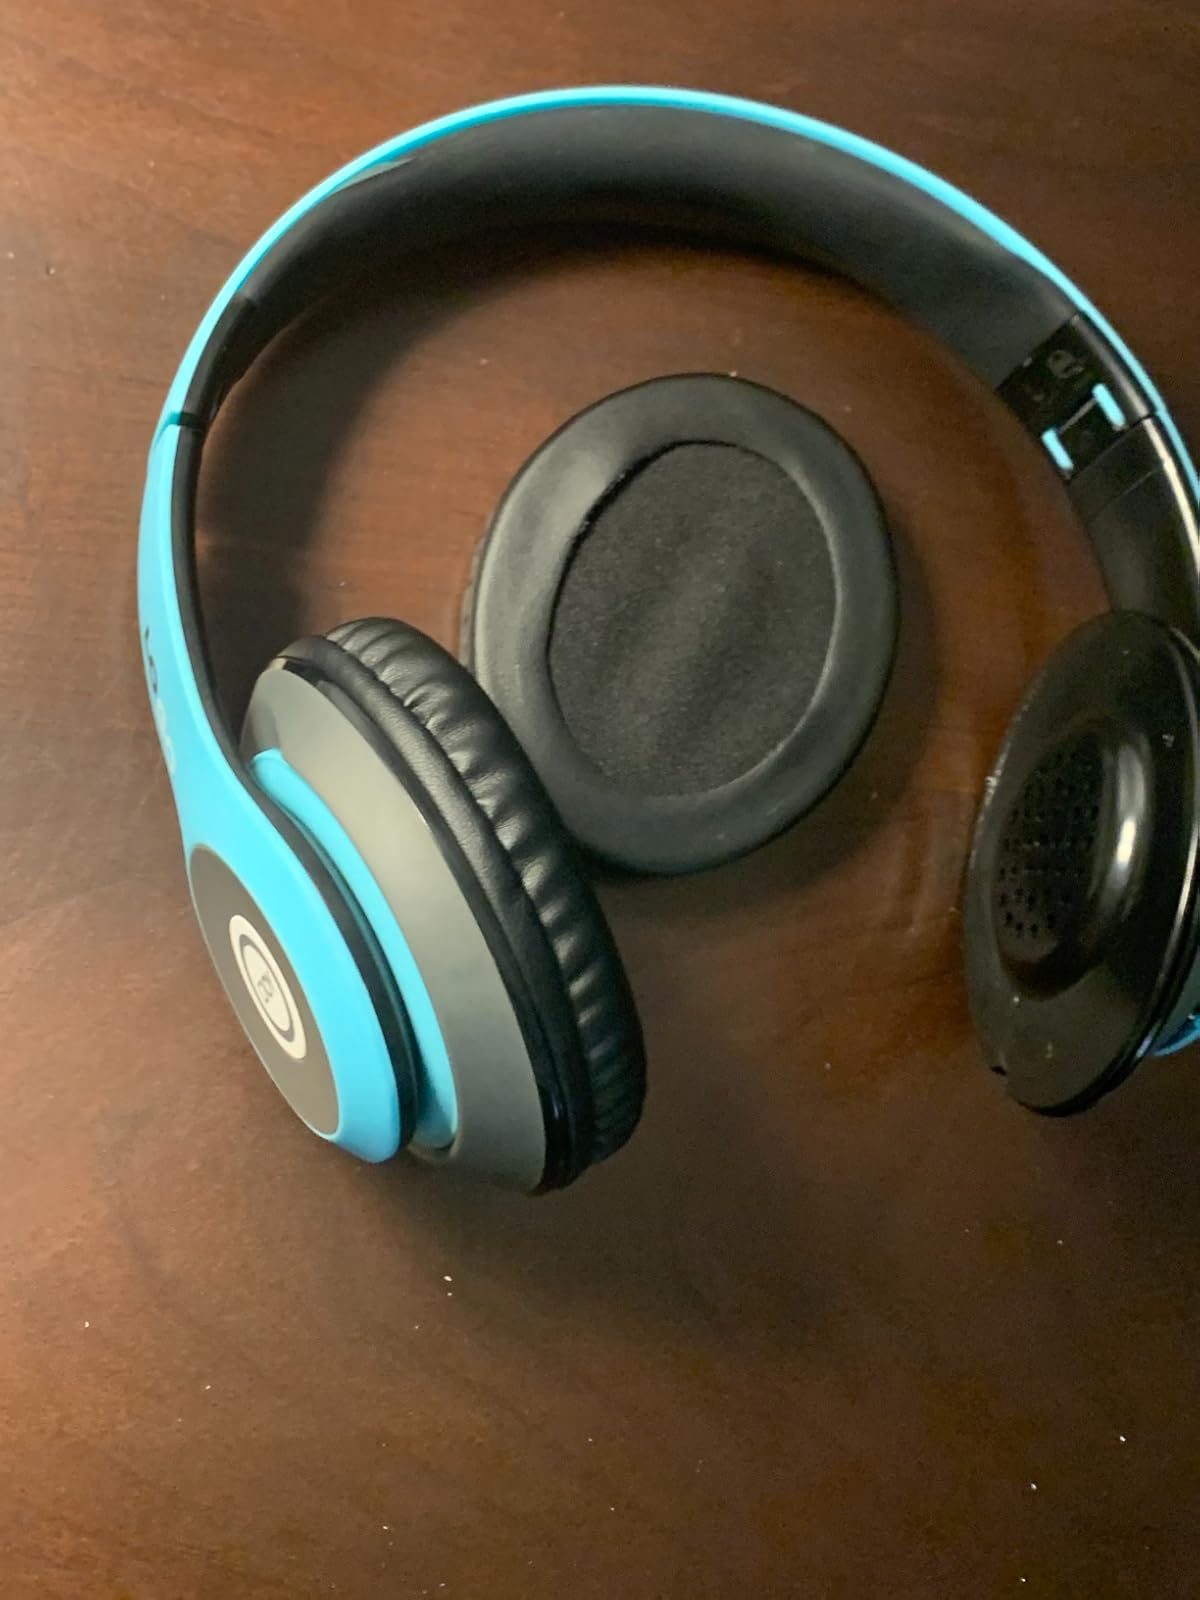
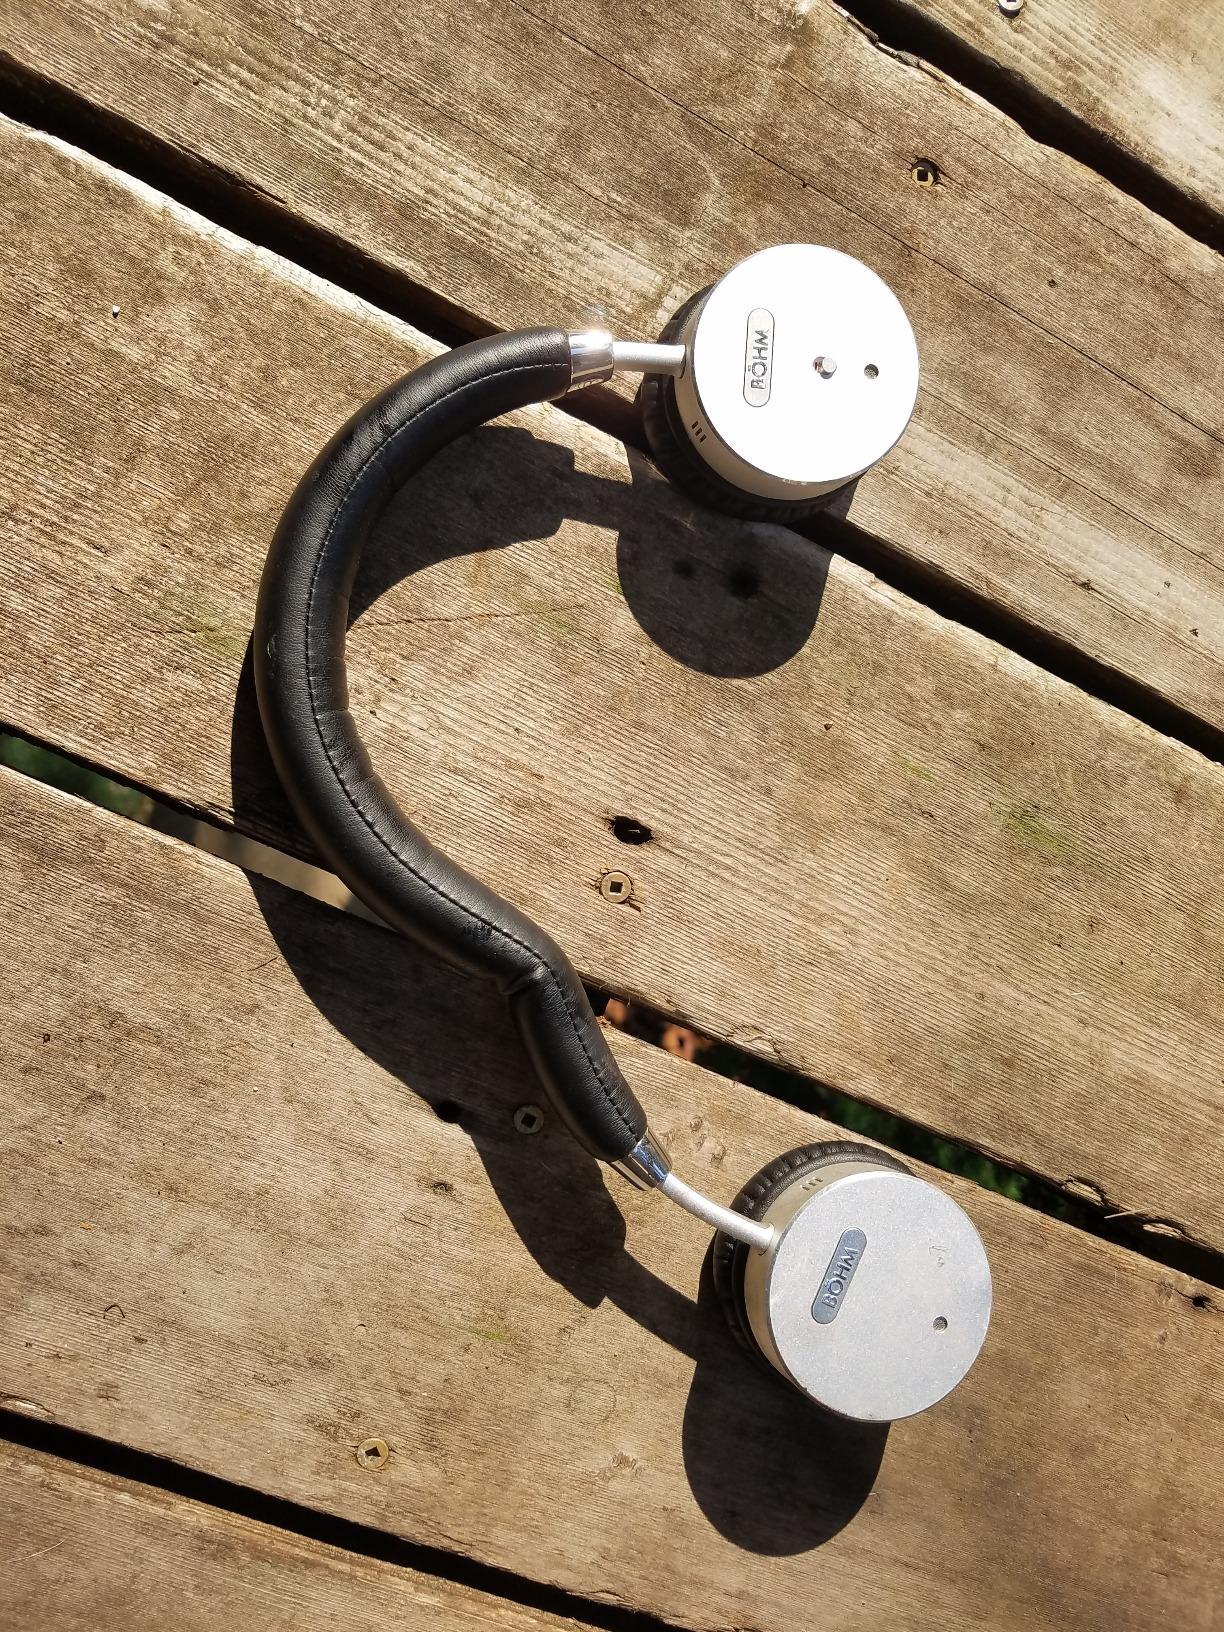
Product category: headphones
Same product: no